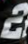
Number: 2